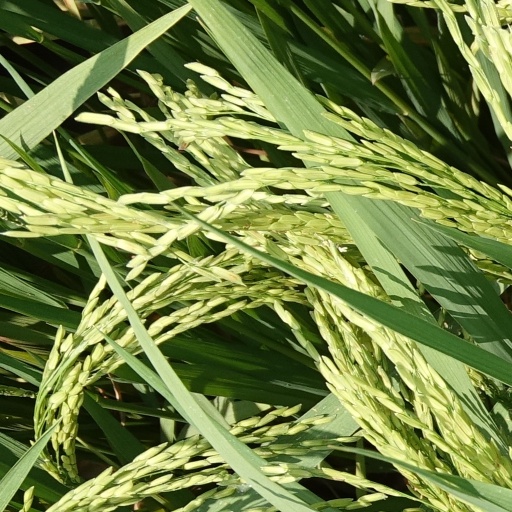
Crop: rice